Brodhead Creek

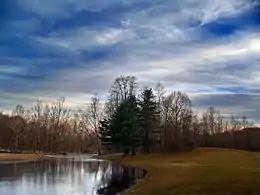
Brodhead Creek Park in Stroud Township near dusk in March 2007

Brodhead Creek is a tributary of the Delaware River in the Pocono Mountains of Monroe County in Northeastern Pennsylvania.